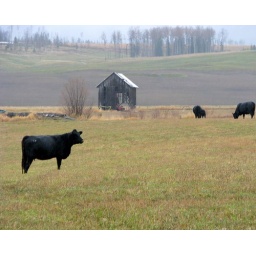
Out standing in its field